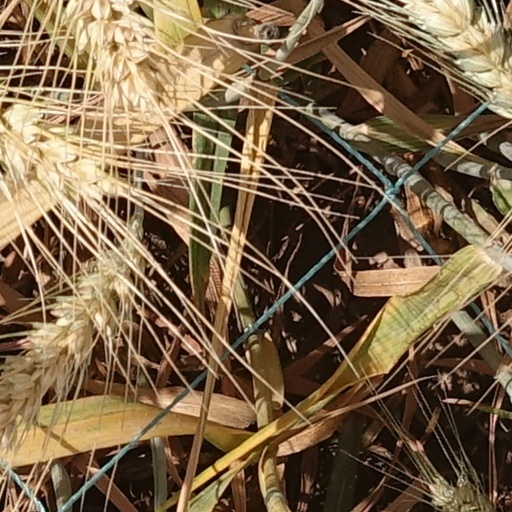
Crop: wheat